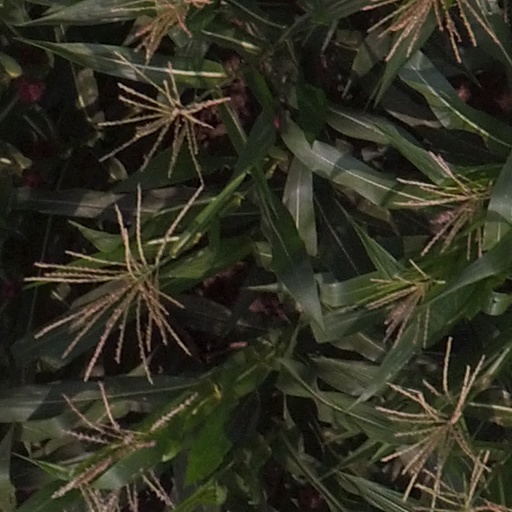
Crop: maize; corn